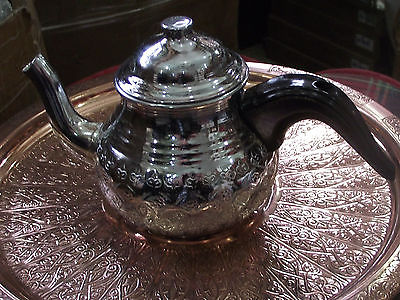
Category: kettle